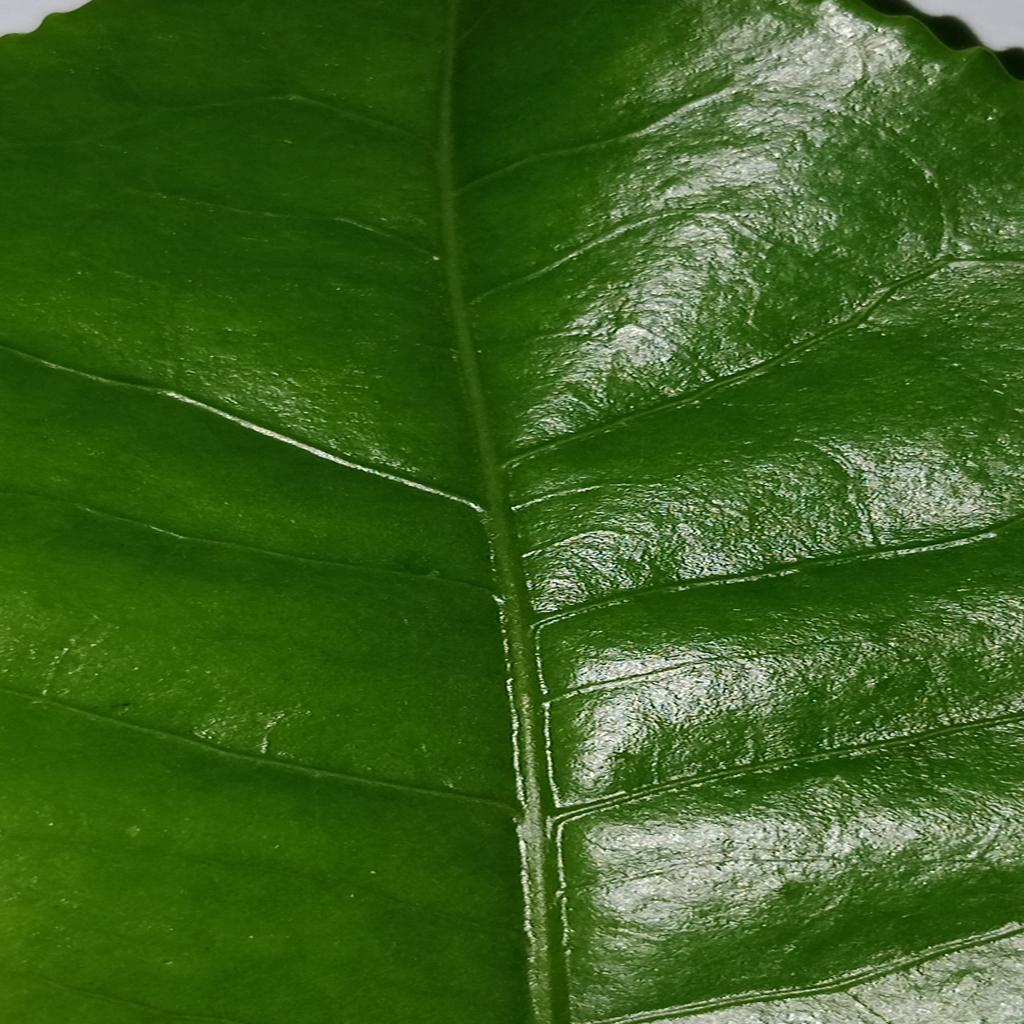
Label: Healthy